Gray Fossil Site

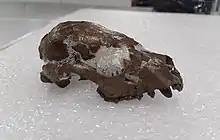
Fossil skull of "Pristinailurus bristoli", Gray Fossil Site red panda.

The site is situated within the Knox Group formation, a series of Cambrian-Ordovician limestones. Groundwater flowing through joints in these rocks creates caves and sinkholes, forming a region of karst topography. The sinkhole that contains the fossil-rich deposits of the Gray Fossil Site is the result of a series of overlapping collapse events that ultimately formed one large basin. Sizable boulders deposited within the lake sediments indicate that the edge of the sinkhole once featured high walls or overhangs where chunks of rock could occasionally break off.